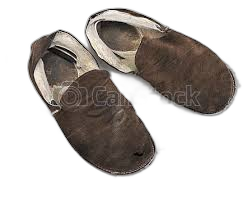
Waste category: shoes